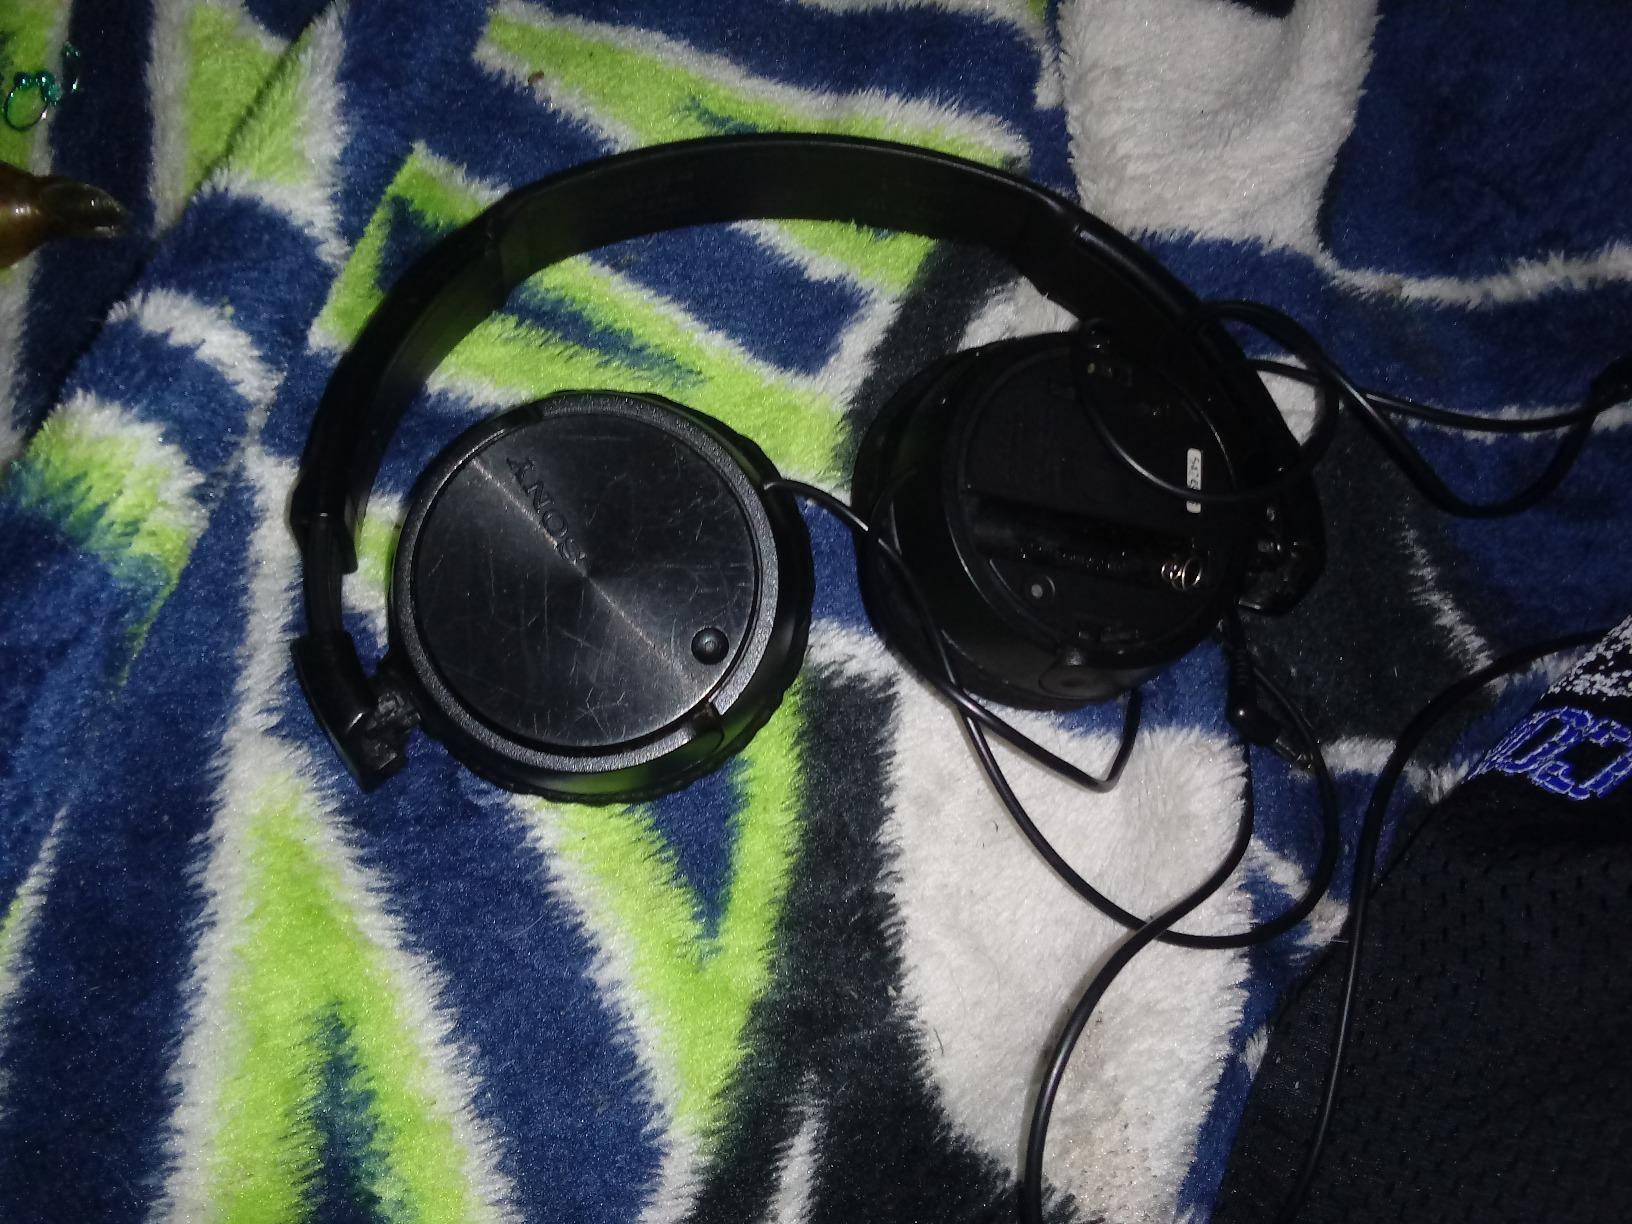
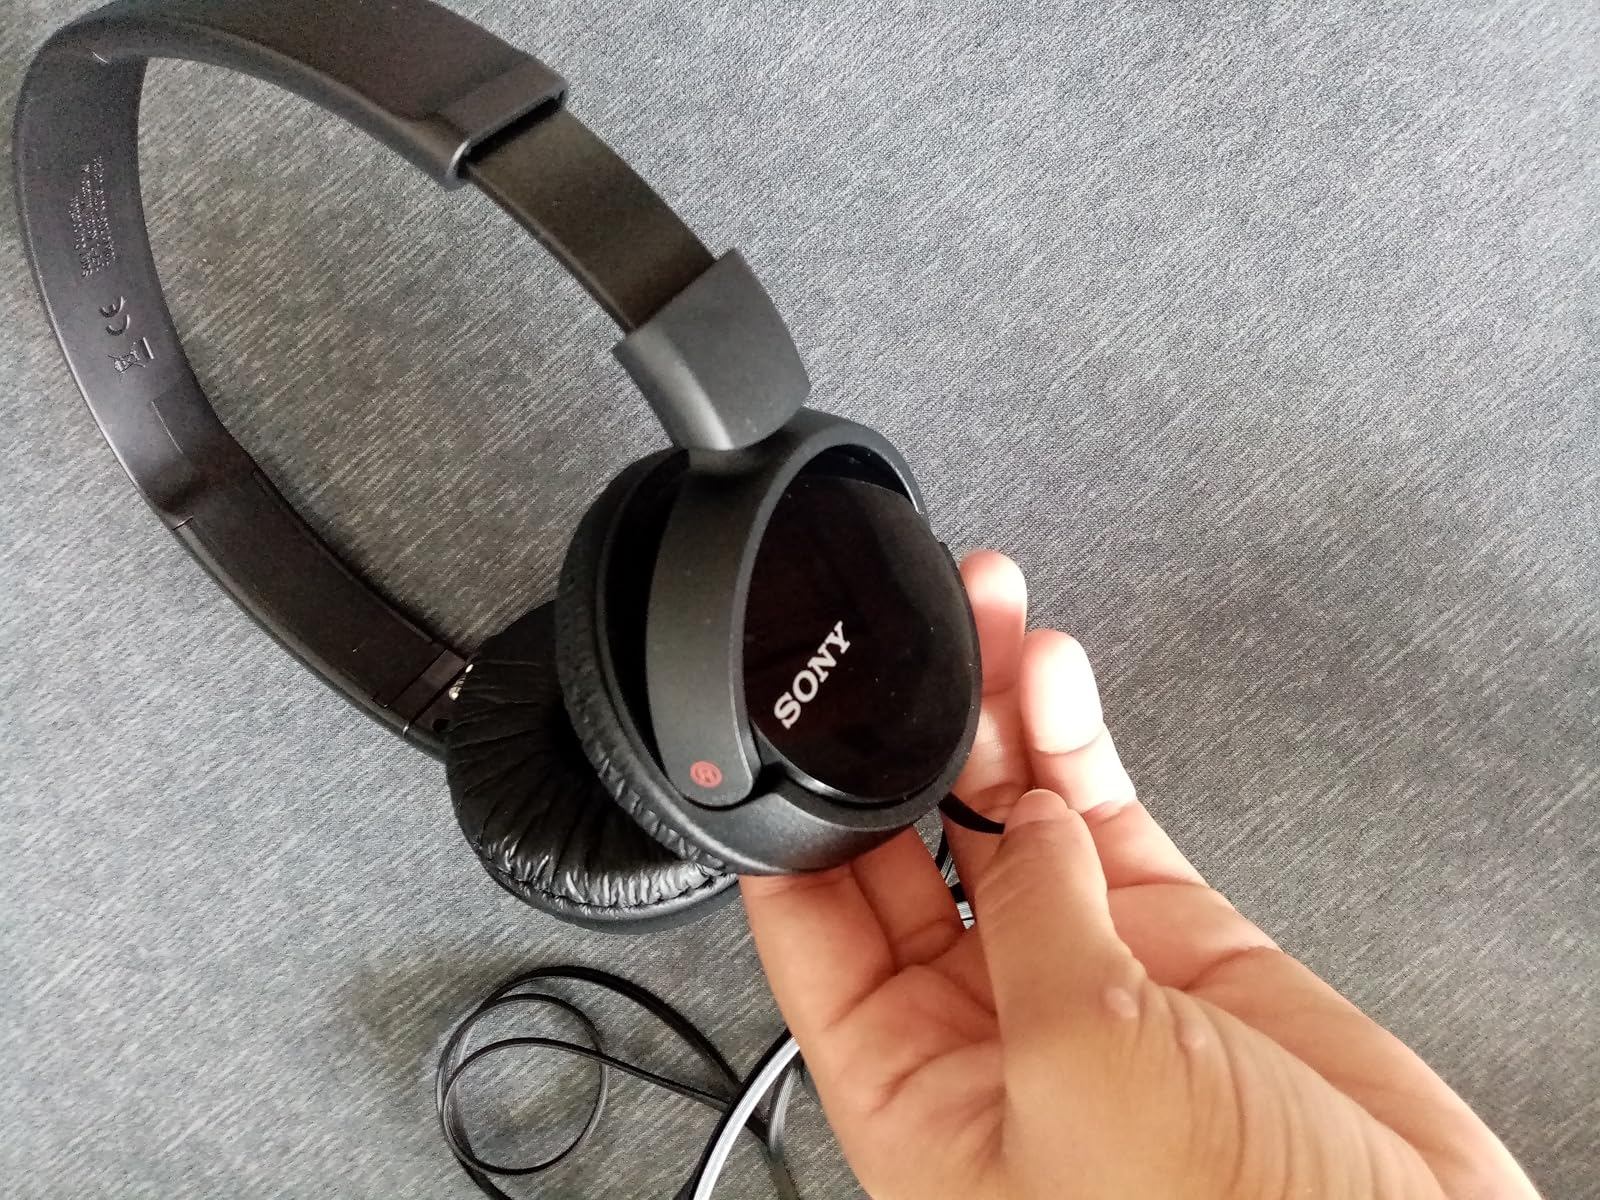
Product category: headphones
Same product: yes